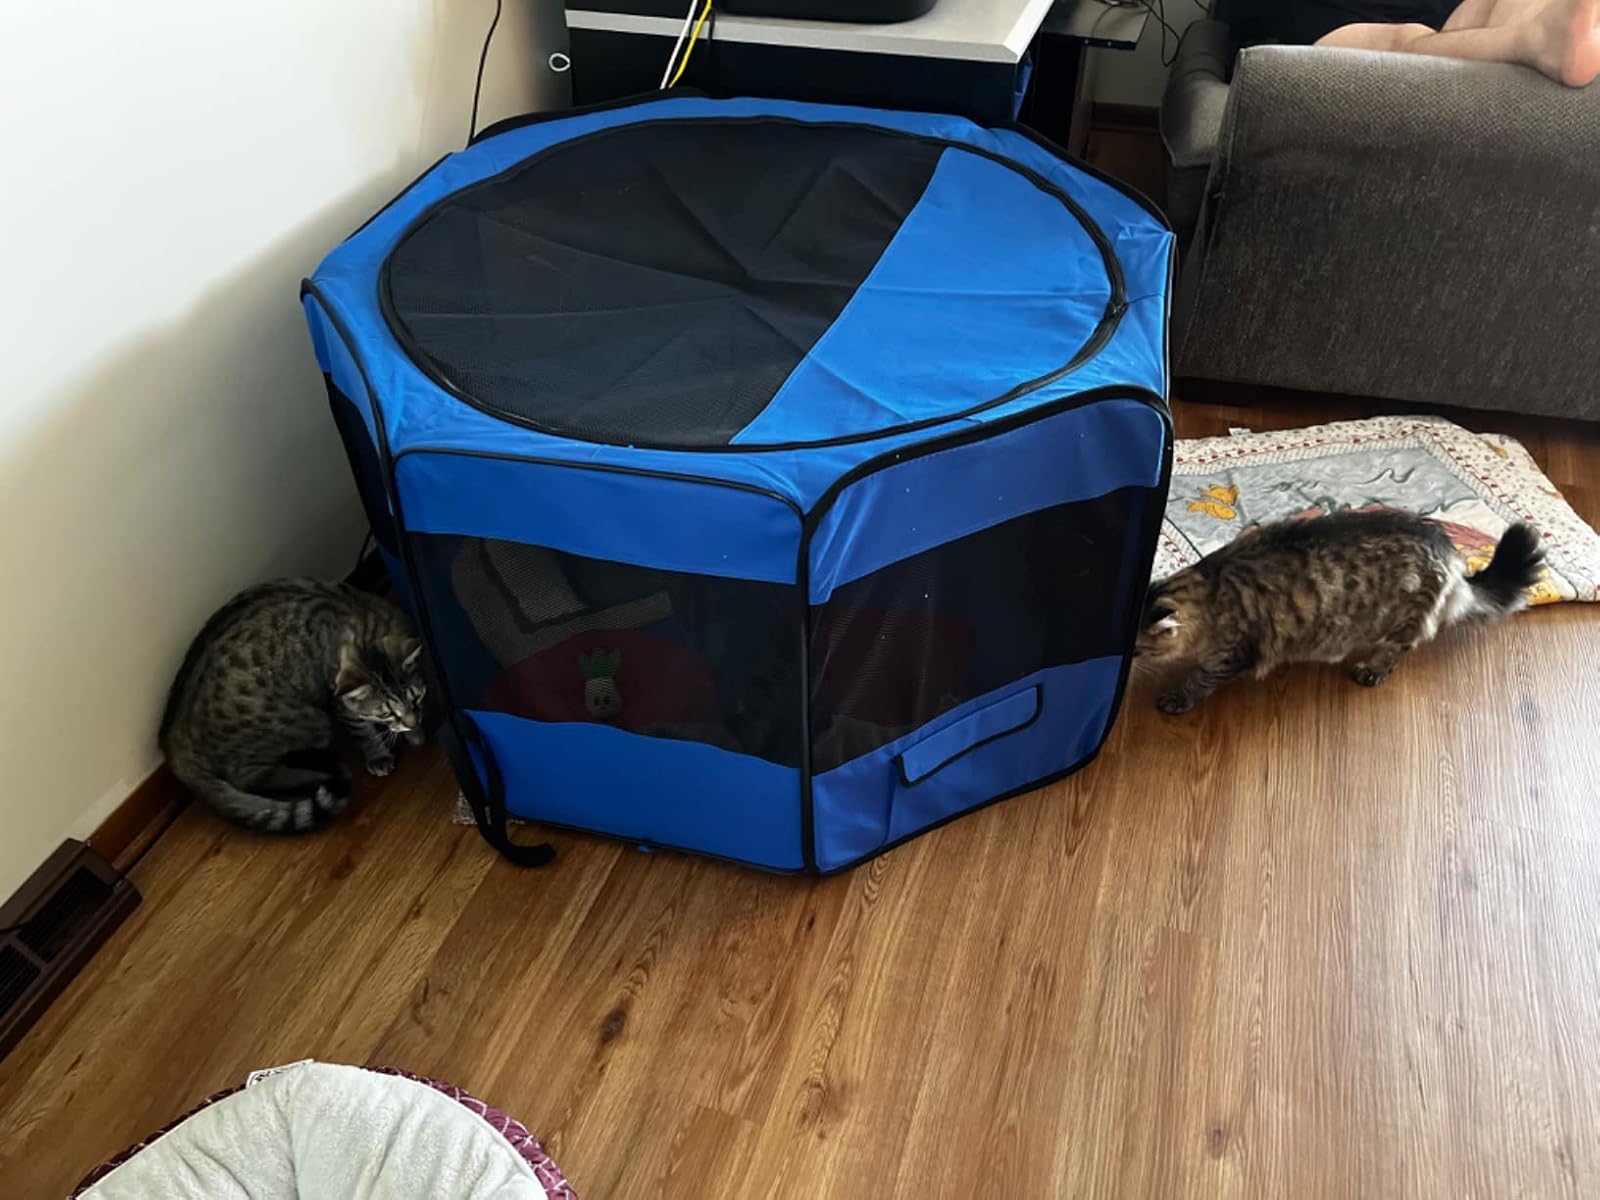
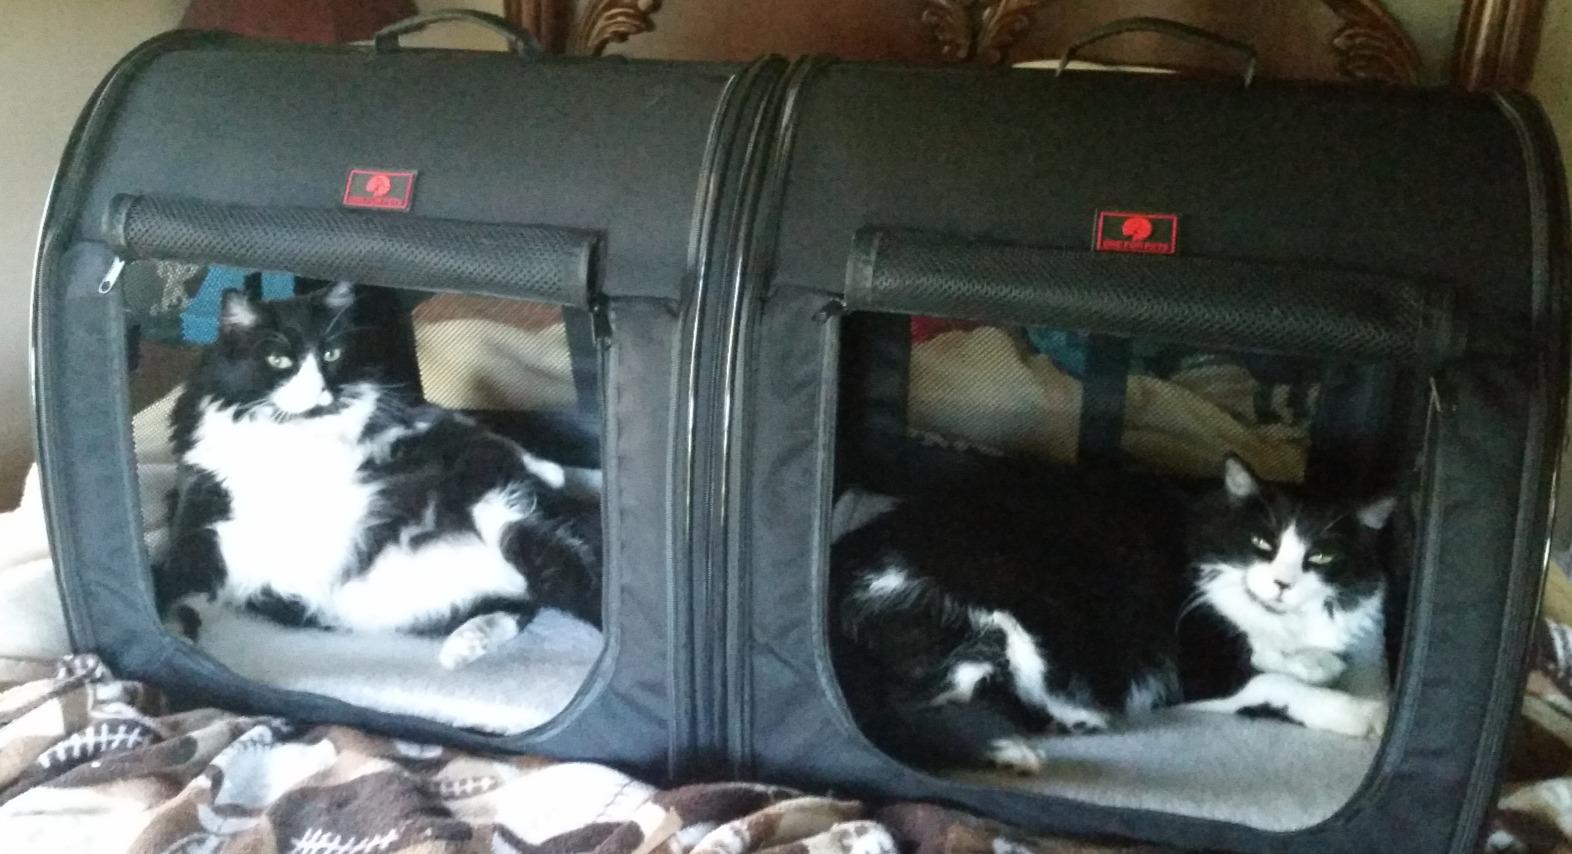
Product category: items_kennel
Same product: no